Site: brandenburg
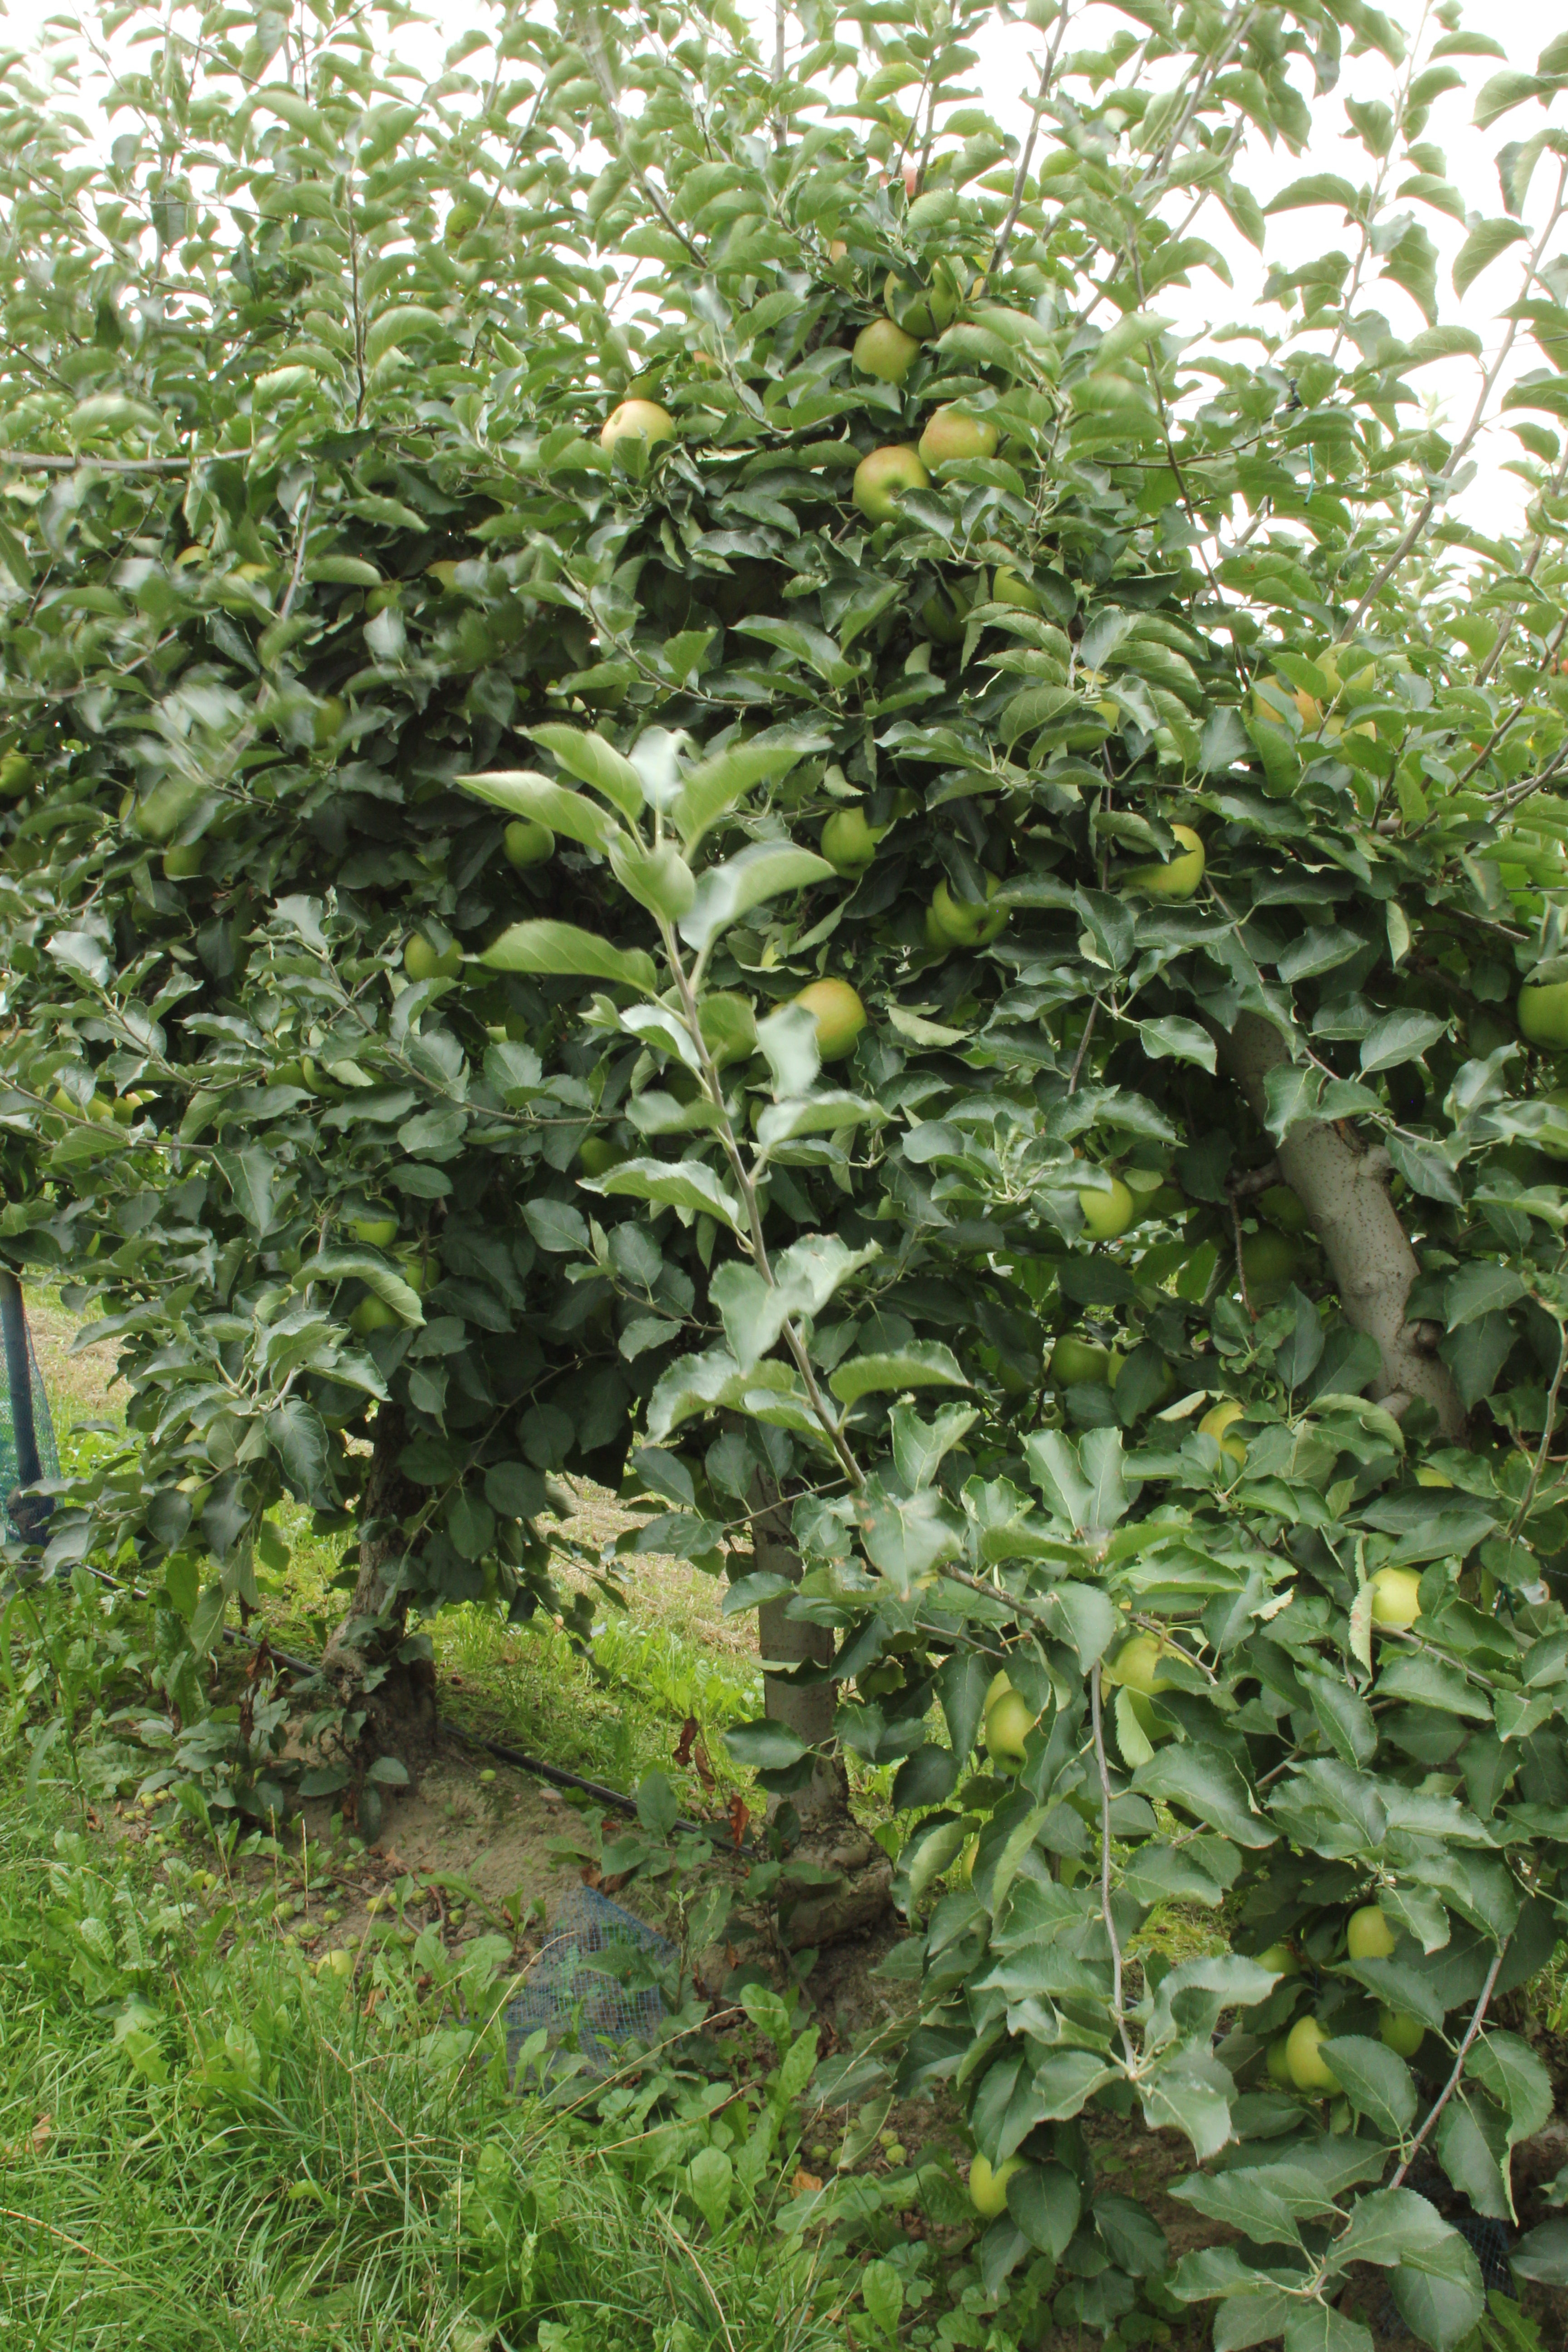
Growth stage (BBCH 87): Maturity of fruit and seed